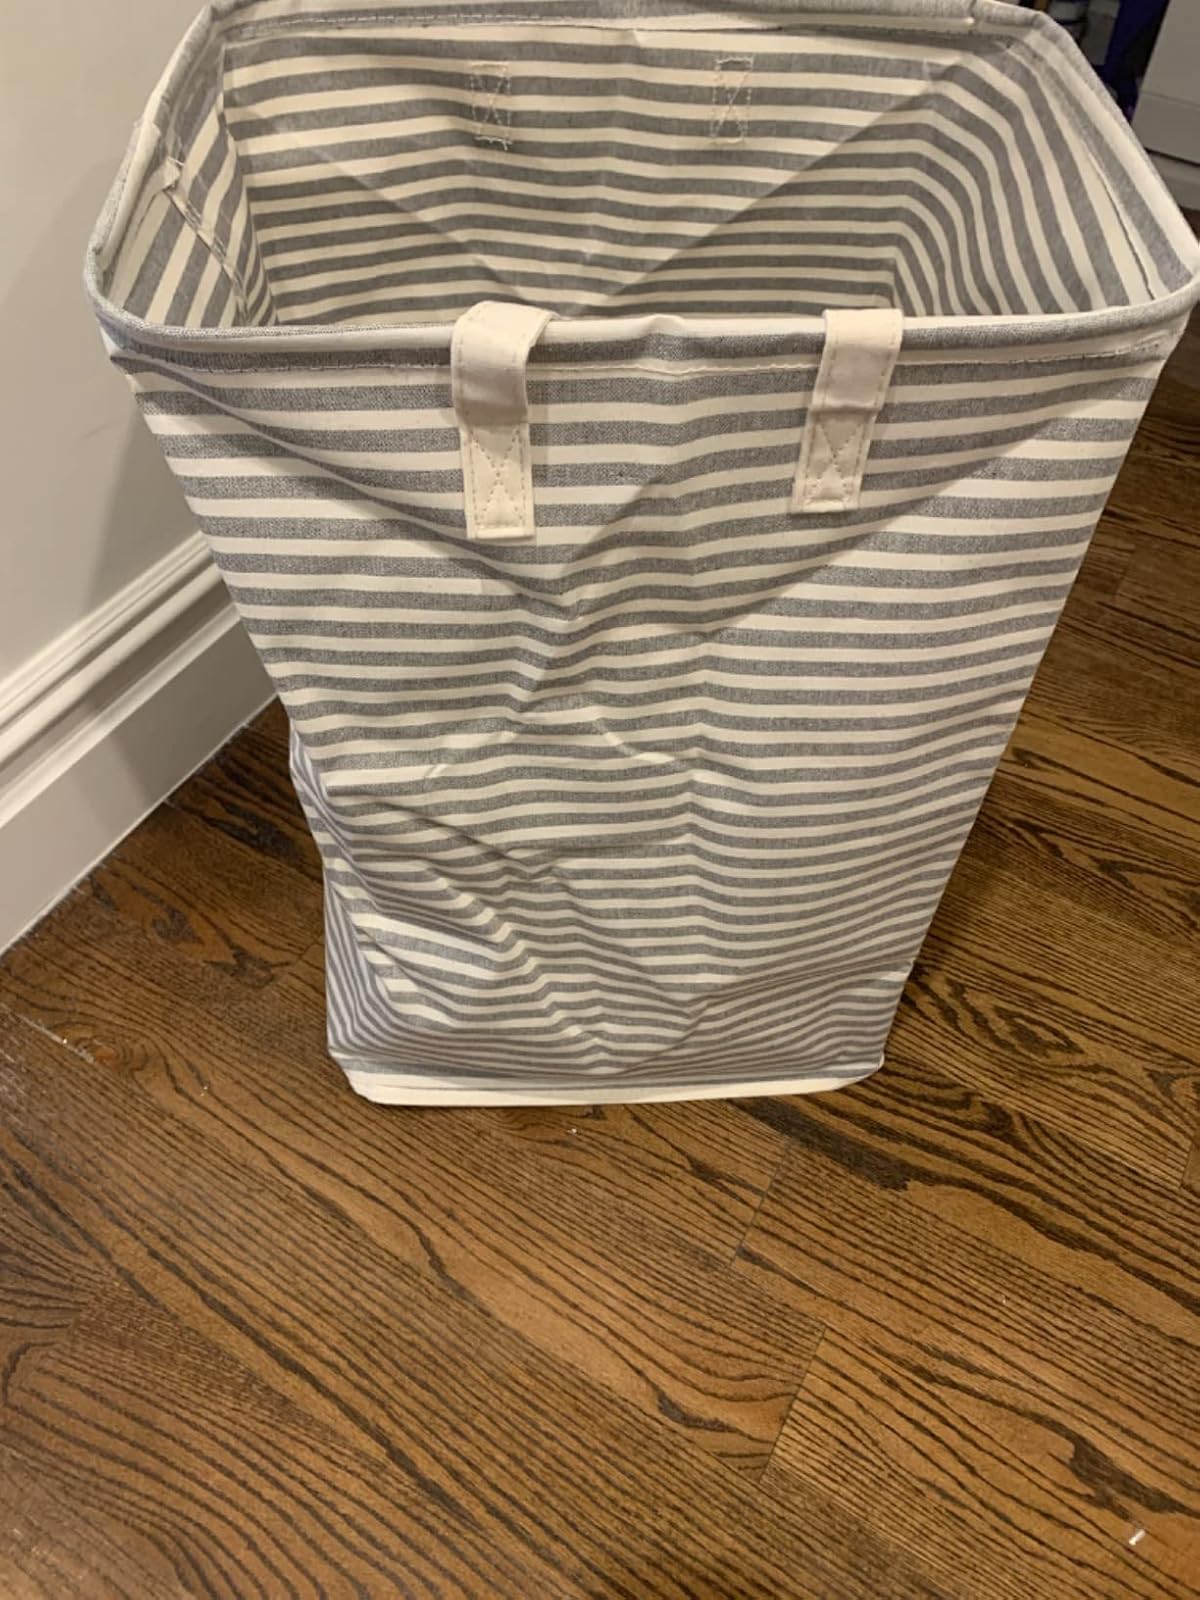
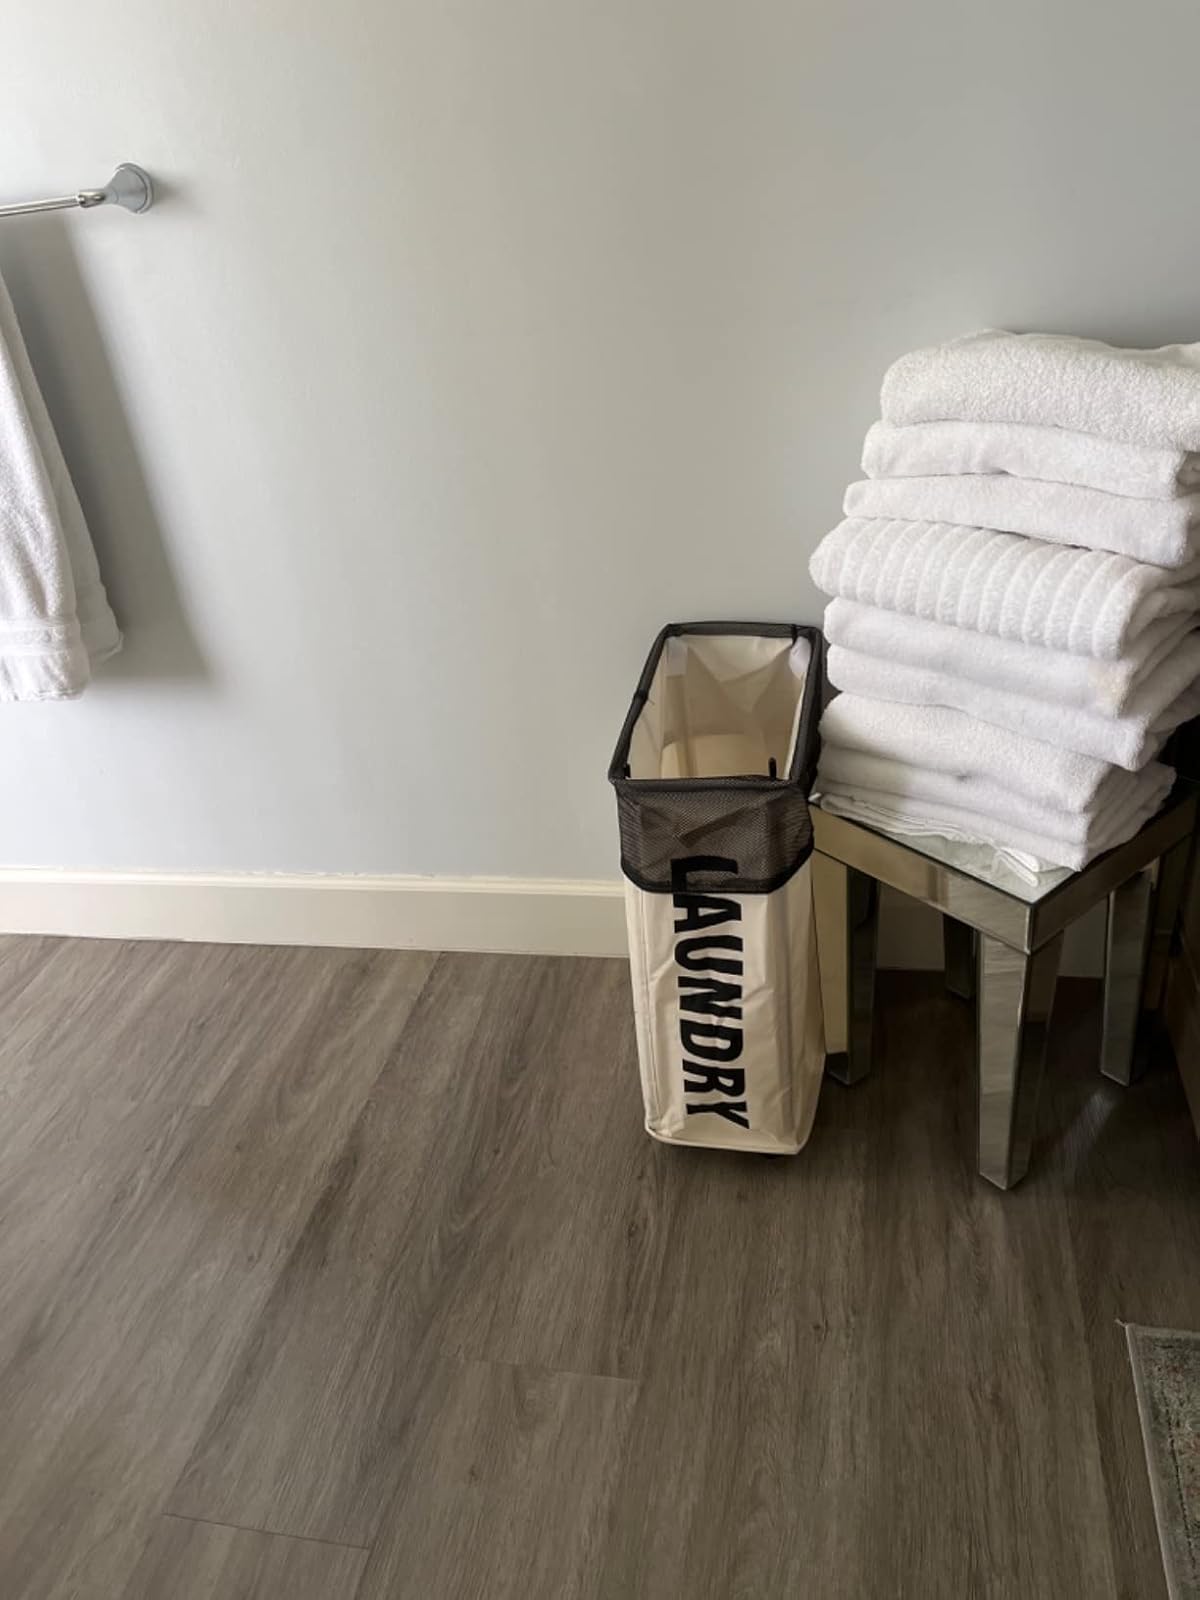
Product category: items_hamper
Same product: no